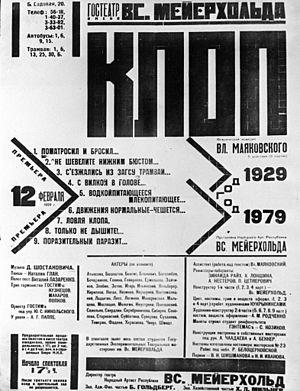
La Punaise est une pièce de théâtre en cinq actes et neuf tableaux écrite par Vladimir Maïakovski en 1928 accompagnée d'une partition musicale de Dimitri Chostakovitch.
Vladimir Vladimirovitch Maïakovski, né le 7 juillet 1893 à Baghdati et mort le 14 avril 1930 à Moscou, est un poète et dramaturge futuriste soviétique.